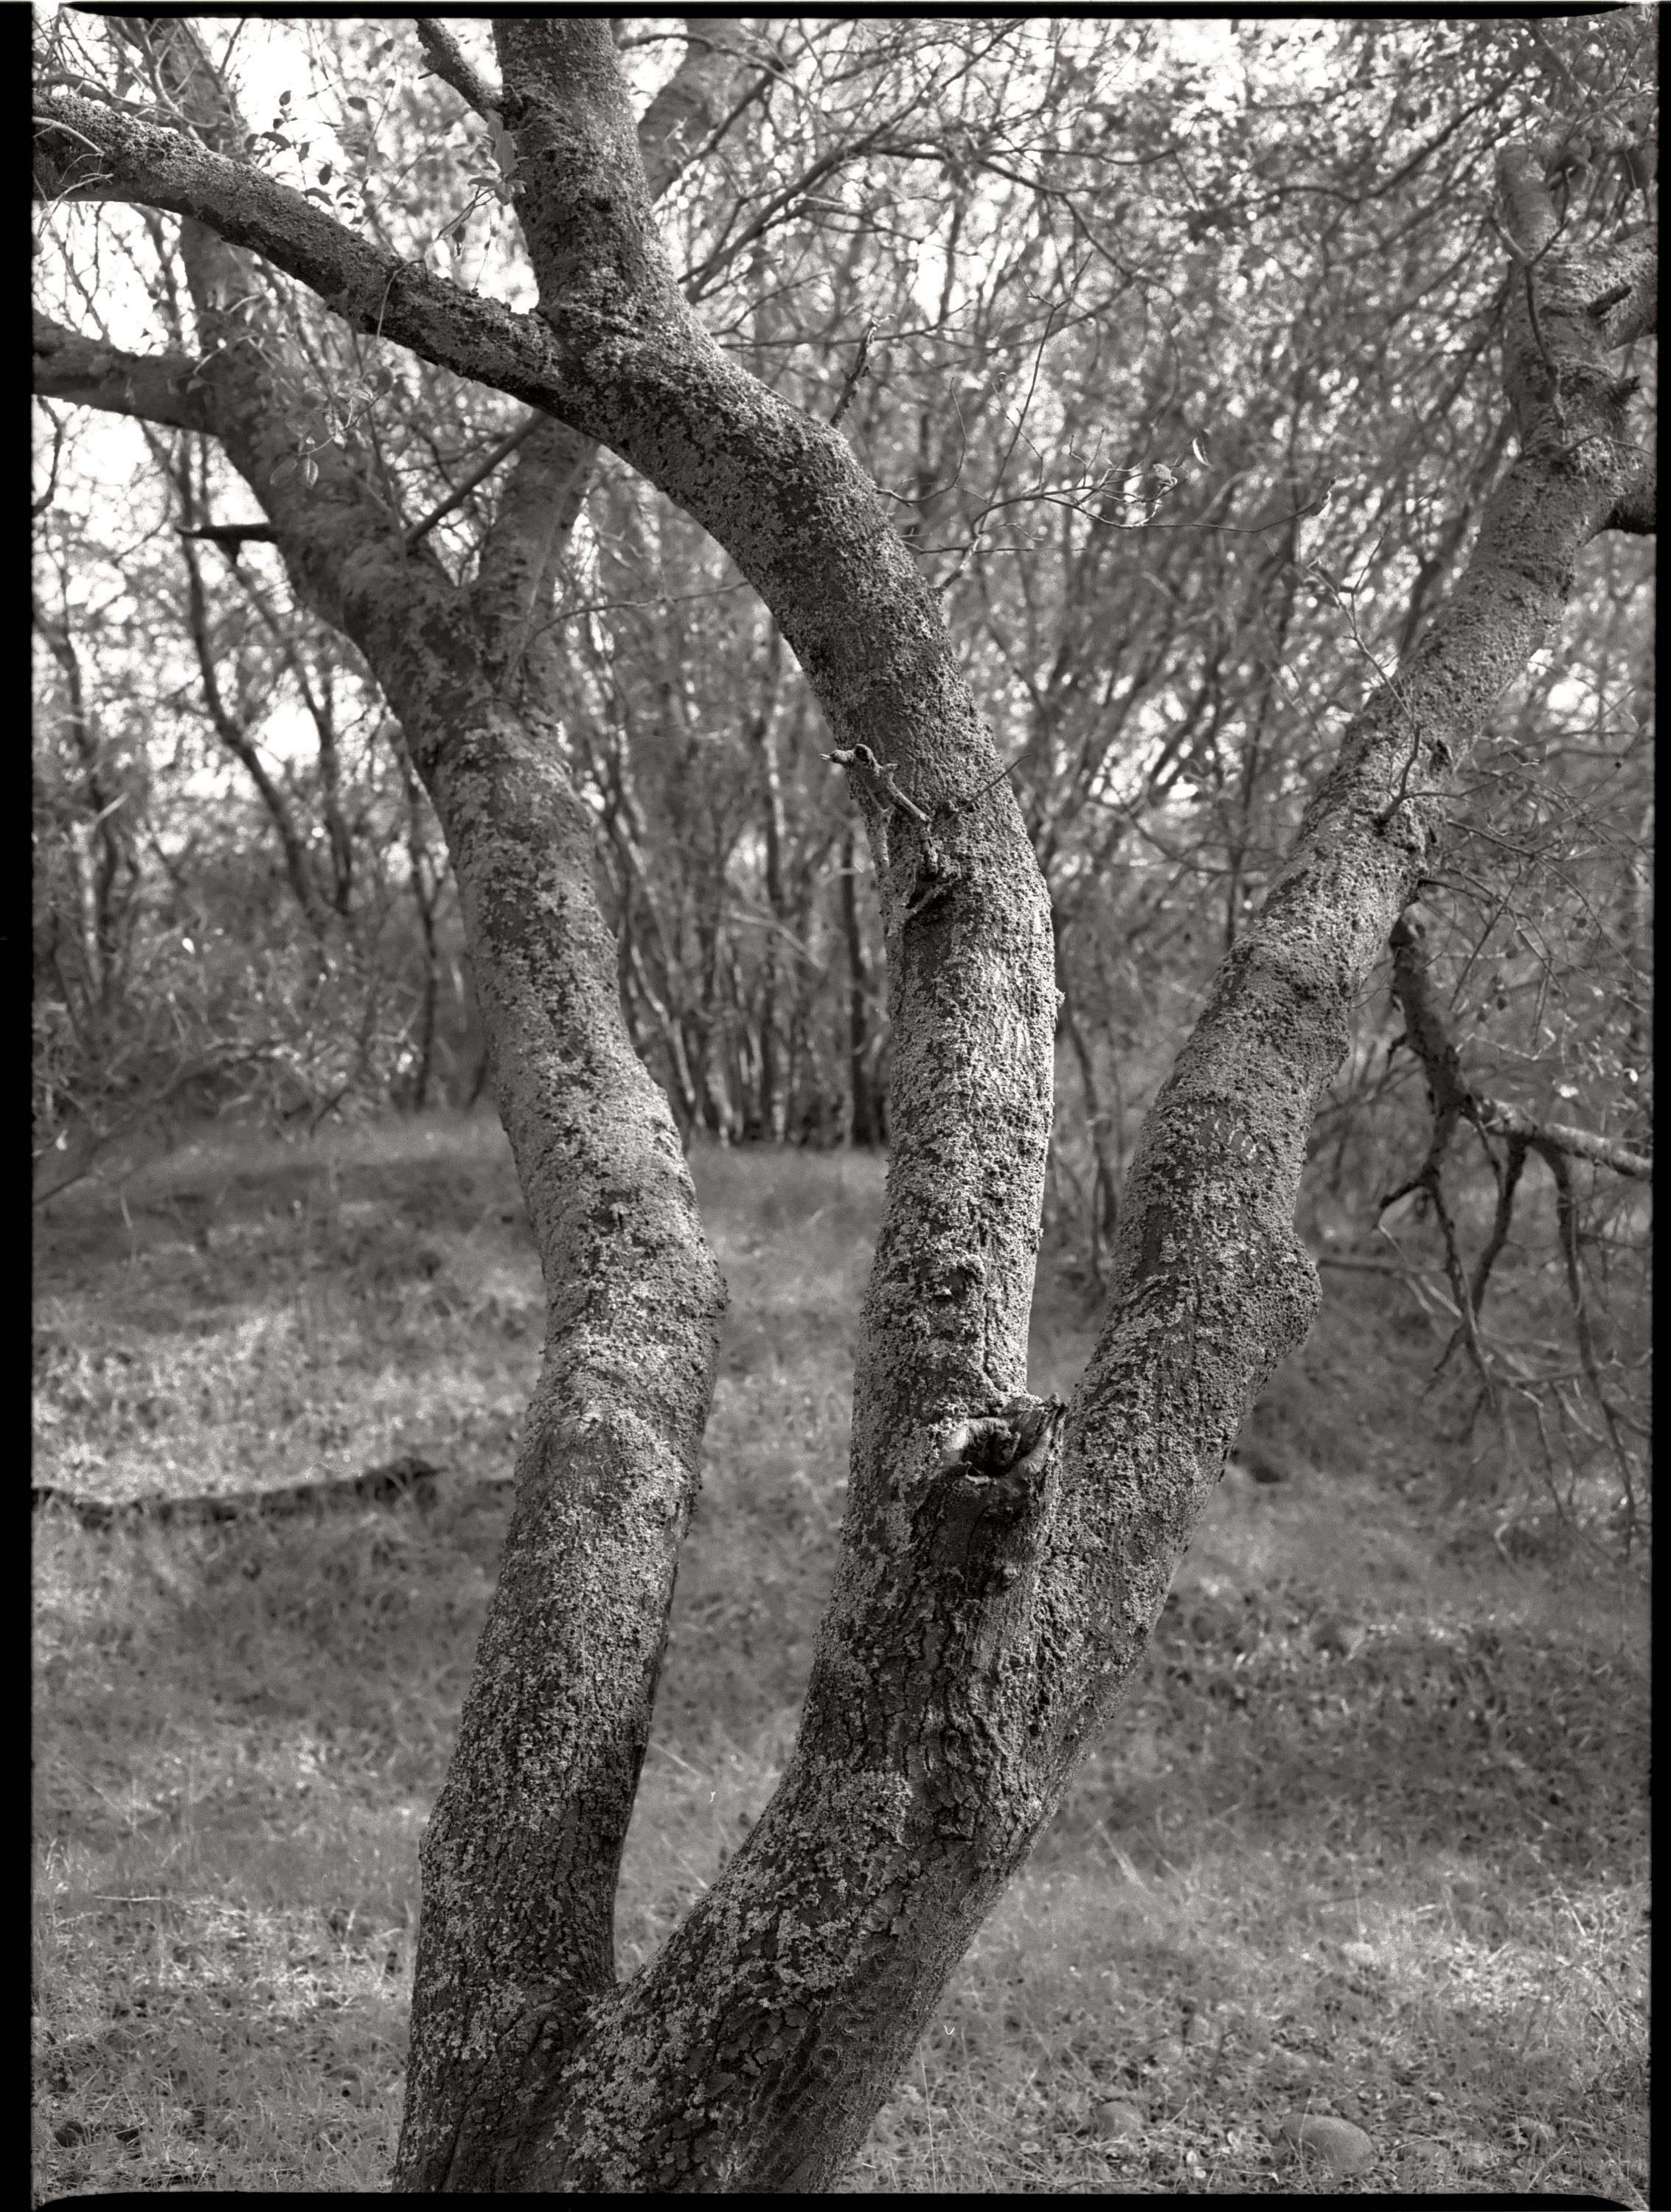
tree, nature, forest, branch, winter, black and white, plant, wood, photography, leaf, flower, trunk, film, monochrome, season, 120, woodland, habitat, mediumformat, tmax400, 645, monochrome photography, woody plant